Chu Qing

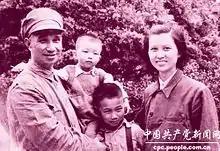
Chu Qing, Su Yu, and their sons Su Rongsheng and Su Hansheng in Shanghai, September 1949

Chu Qing (March 1923 – 21 February 2016), born Zhan Yongzhu, was a bureaucrat of the People's Republic of China. She was the widow of General Su Yu.